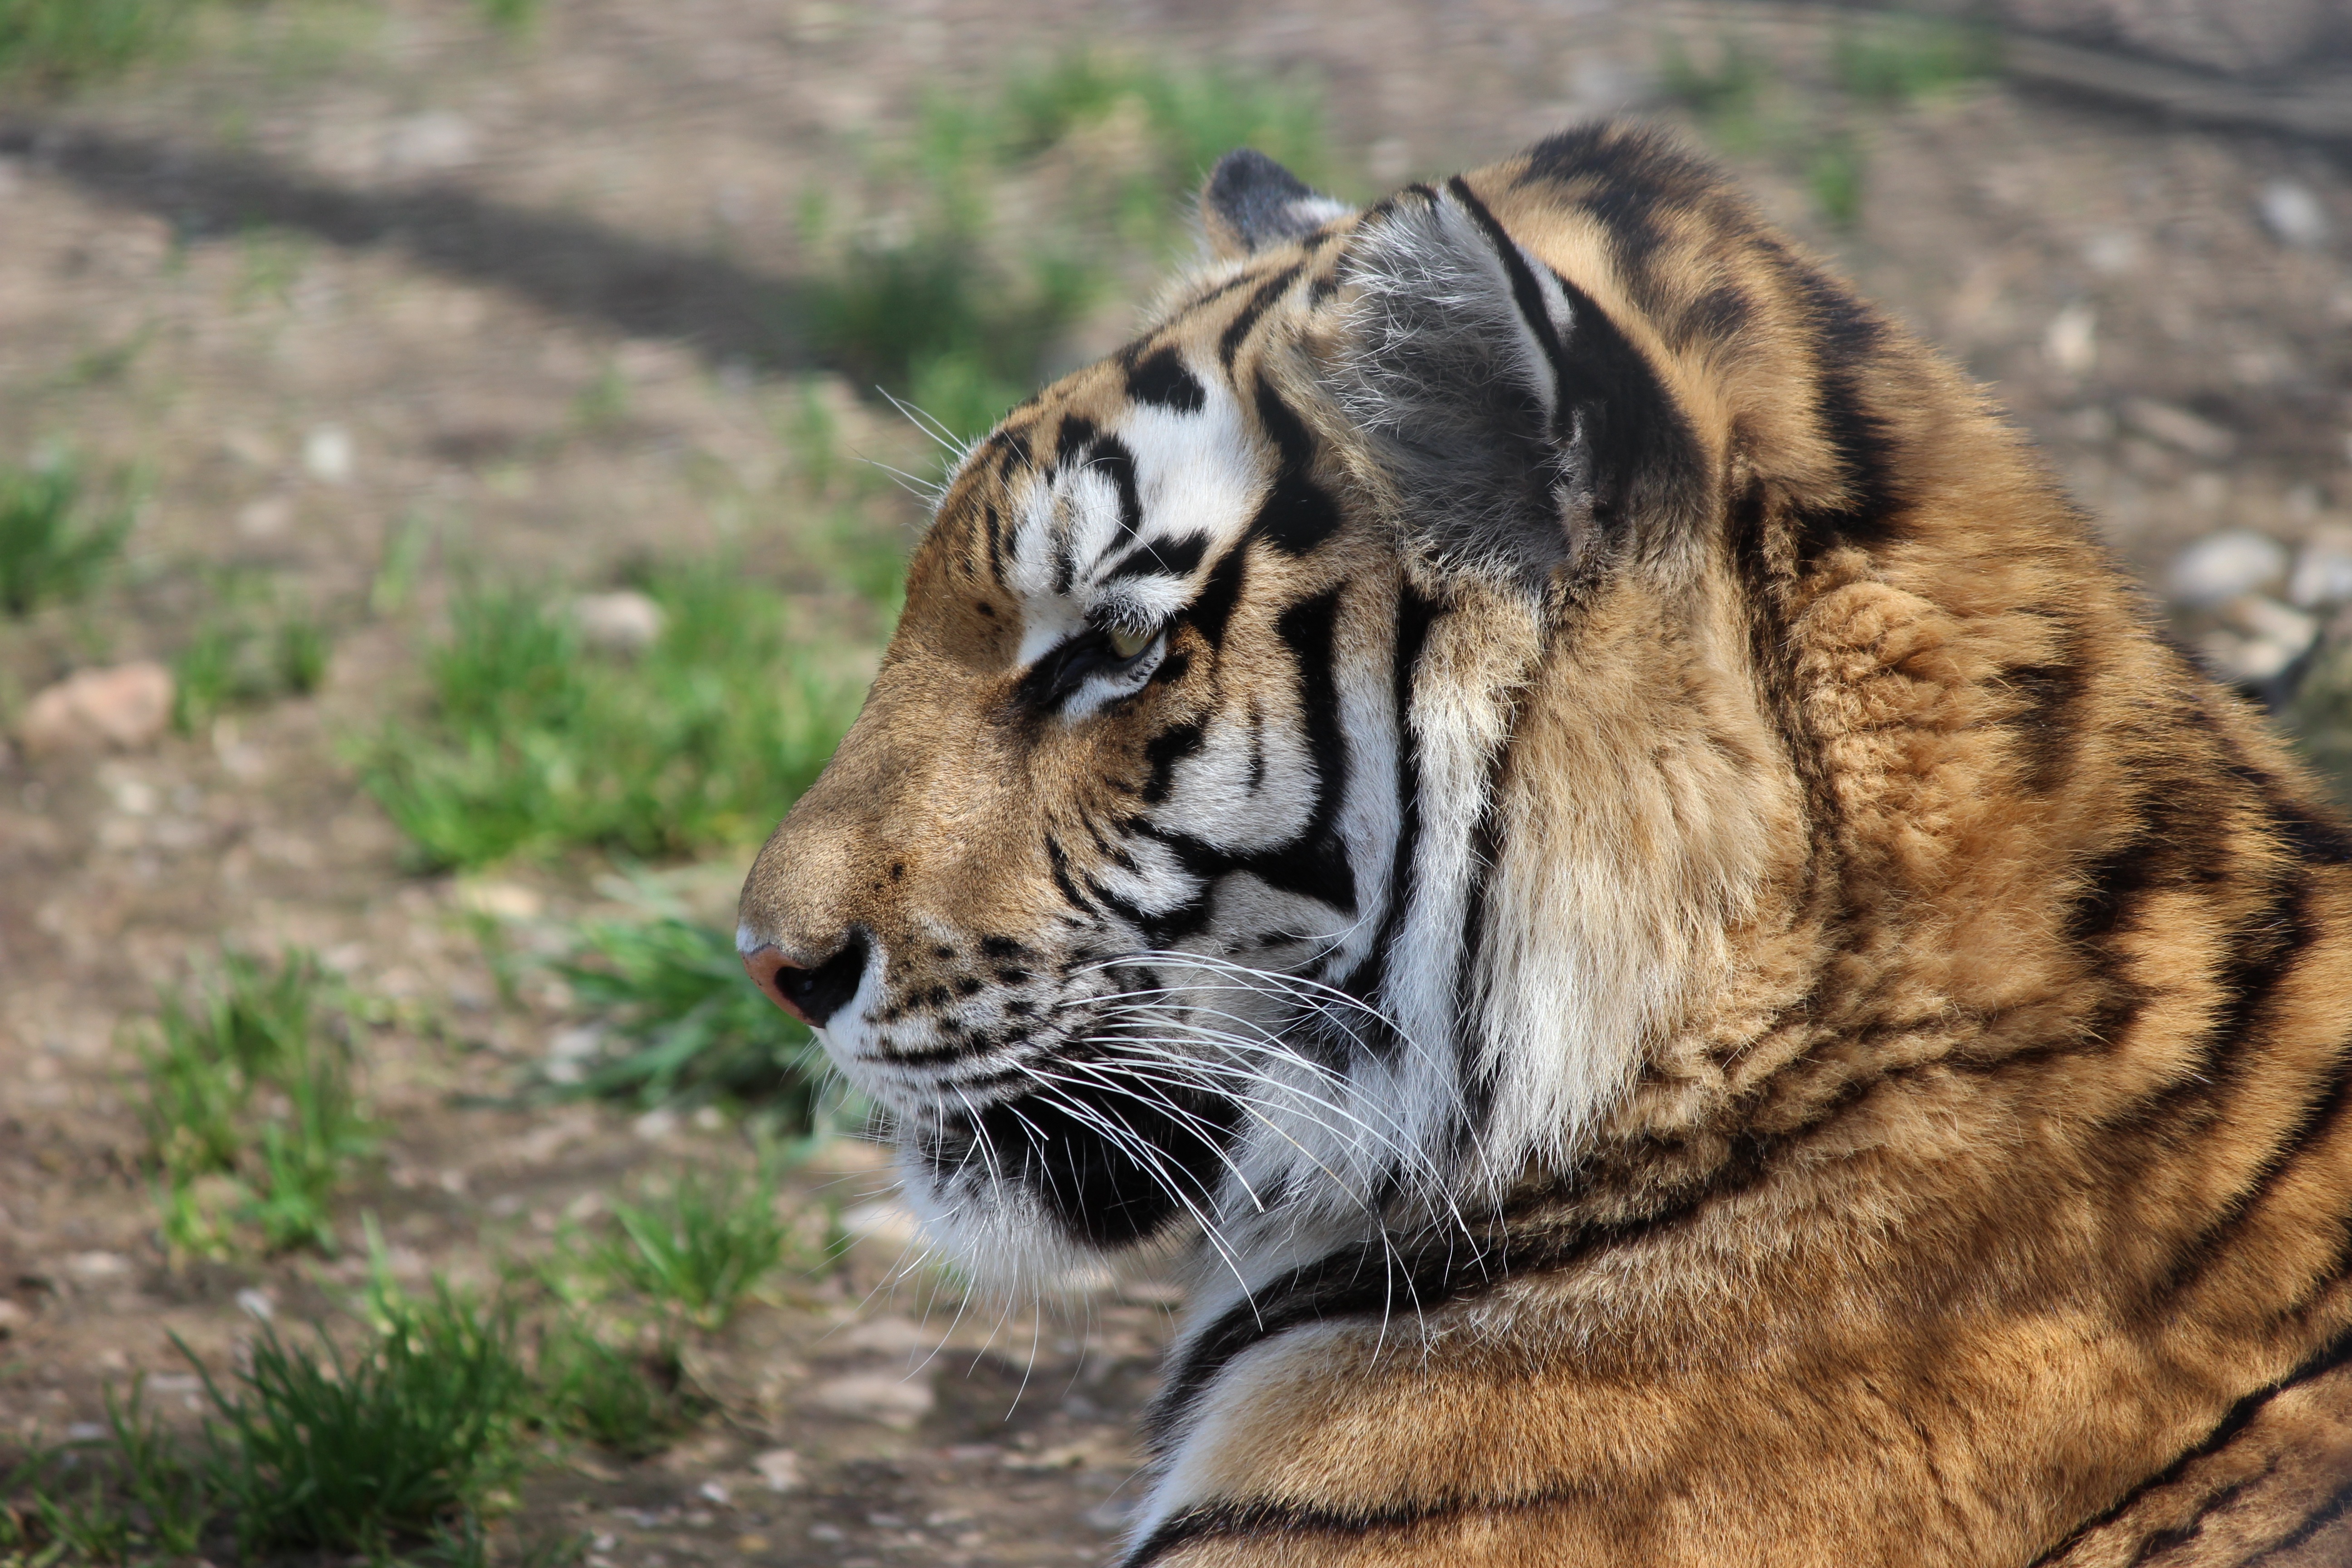
wilderness, recreation, wildlife, wild, zoo, mammal, fauna, whiskers, tiger, beautiful, safari, big cats, outdoor recreation, cat like mammal